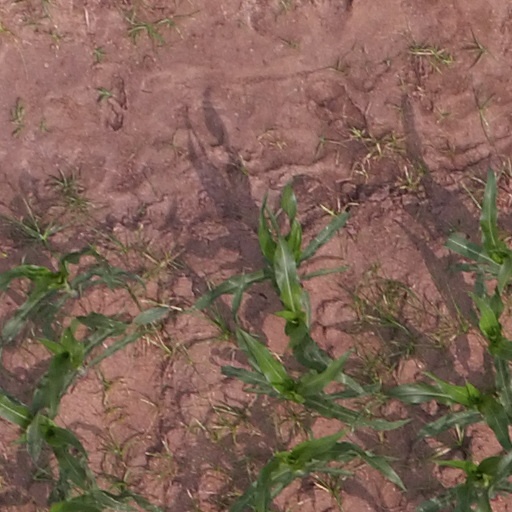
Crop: maize; corn